Sky position (RA, Dec in degrees): 203.02, 13.163
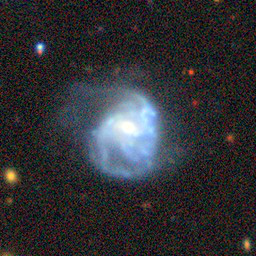
Galaxy morphology: Disturbed Galaxies